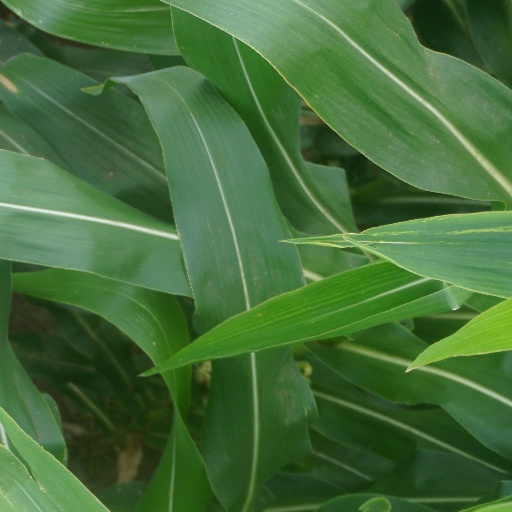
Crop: maize; corn